Sarir (armoured personnel carrier)

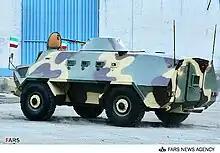
Sarir APC

Sarir or Tala'iye is an Iranian 4x4 cross-country armoured personnel carrier developed and produced by DIO's Shahid Kolah Dooz industrial complex. This APC is developed specifically for IRGC. It was unveiled in early 2012 during IRGC's "Shohadaye Vahdat" (Martyrs of unity) wargames.